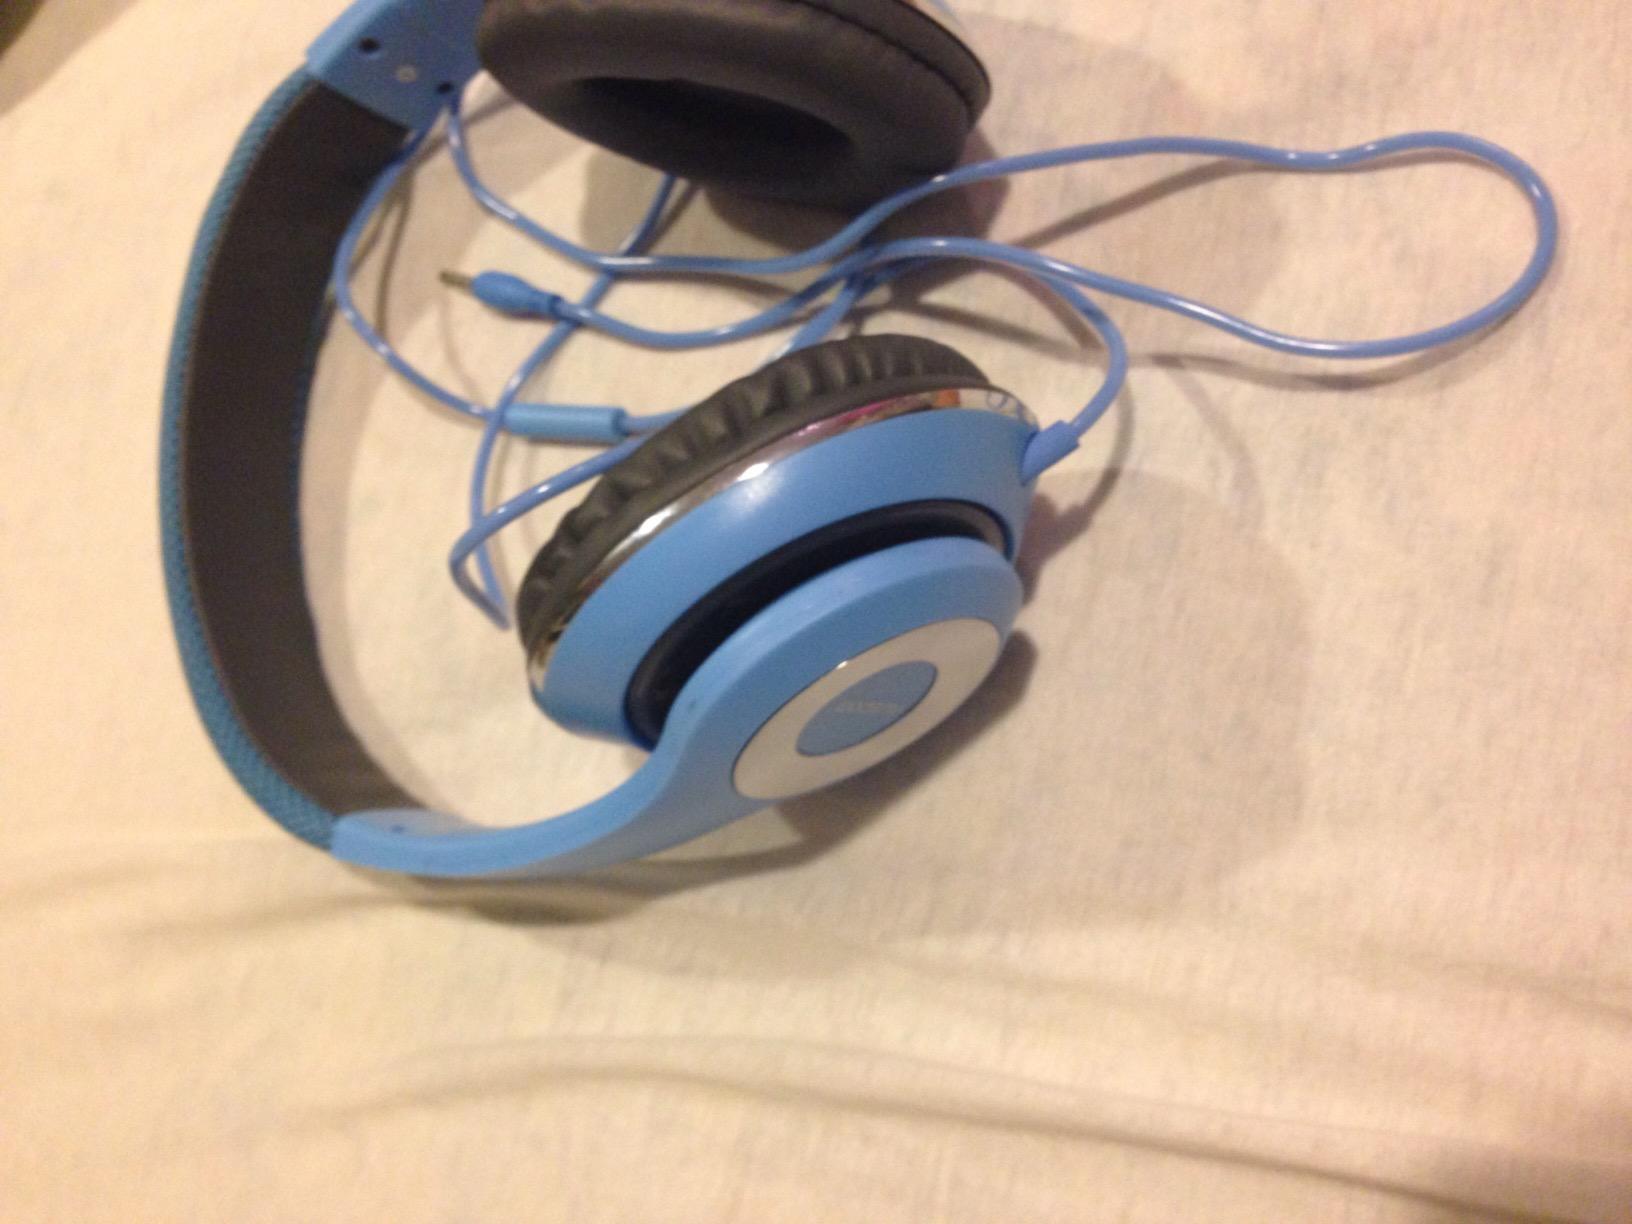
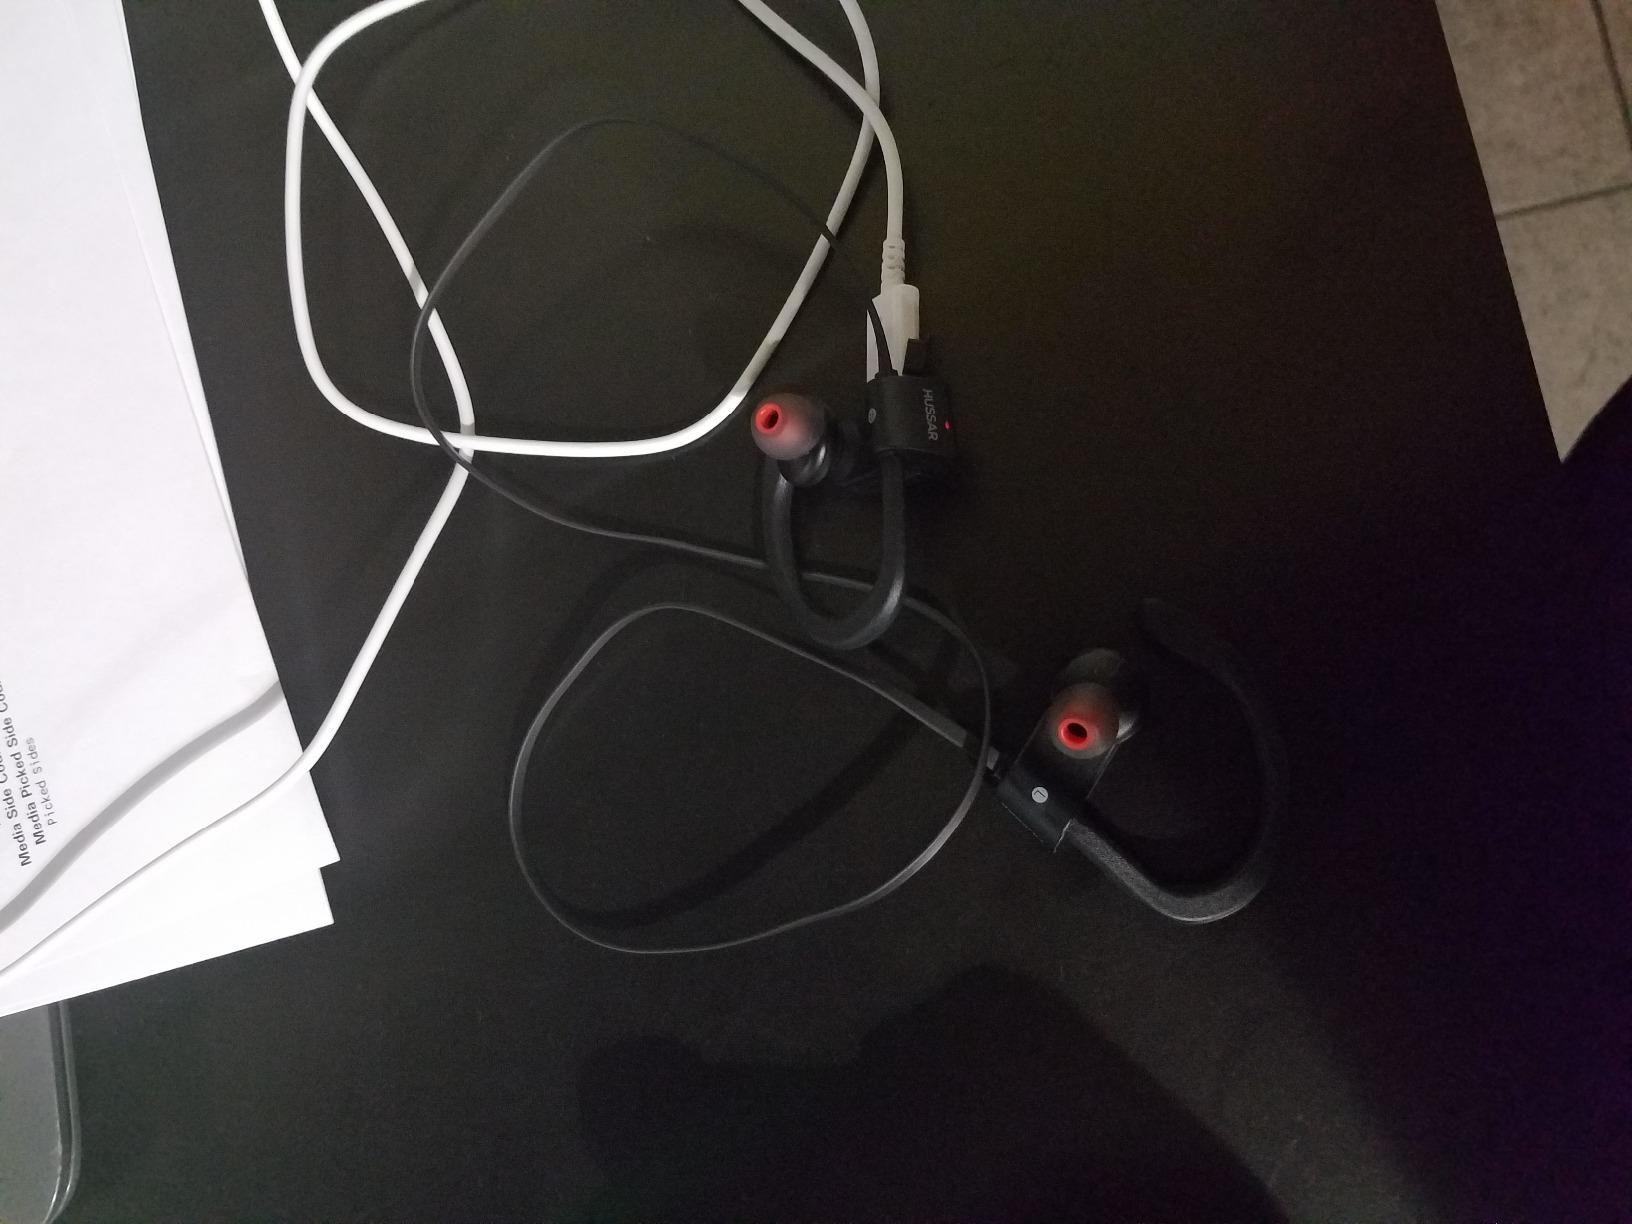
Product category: headphones
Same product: no